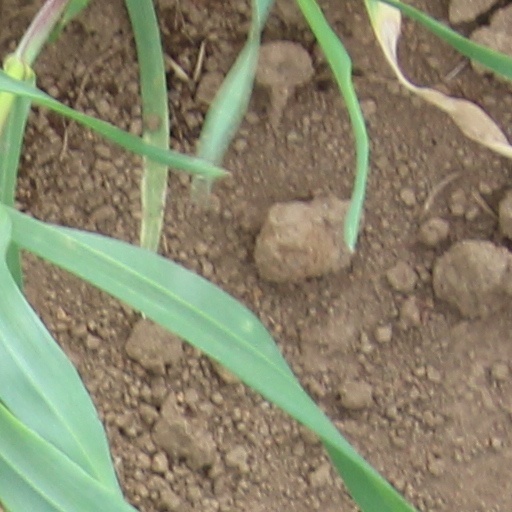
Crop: wheat